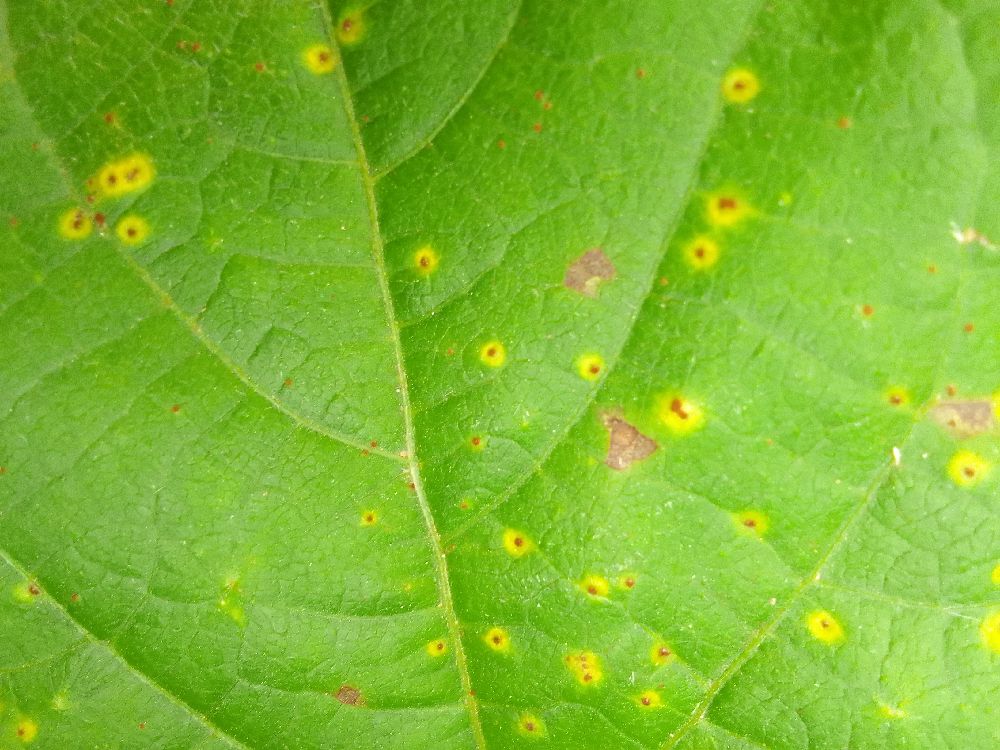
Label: rust